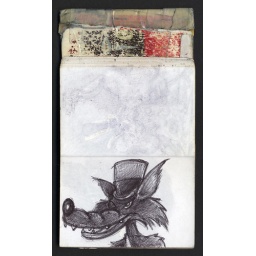
Copied this image from an old Disney Golden book while sitting in a coffee shop in North Carolina.